Microcondylaea compressa

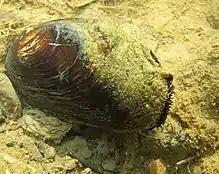
"Microcondylaea compressa" in Croatia. The tree-like ("arboriform") siphonal papillae are typical for this species.

These mussels live completely sunken in sandy or muddy sediment. They mainly feed on phytoplankton and small particles suspended in the water and filtered by the gills. Their life lasts about 5–6 years. The glochidia are - similar to many North American freshwater mussels - released in whitish elongated conglutinates which probably mimic larvae of insects (Trichoptera) and attract possible host fish by this mimicry. There are no confirmed data on host fish species.